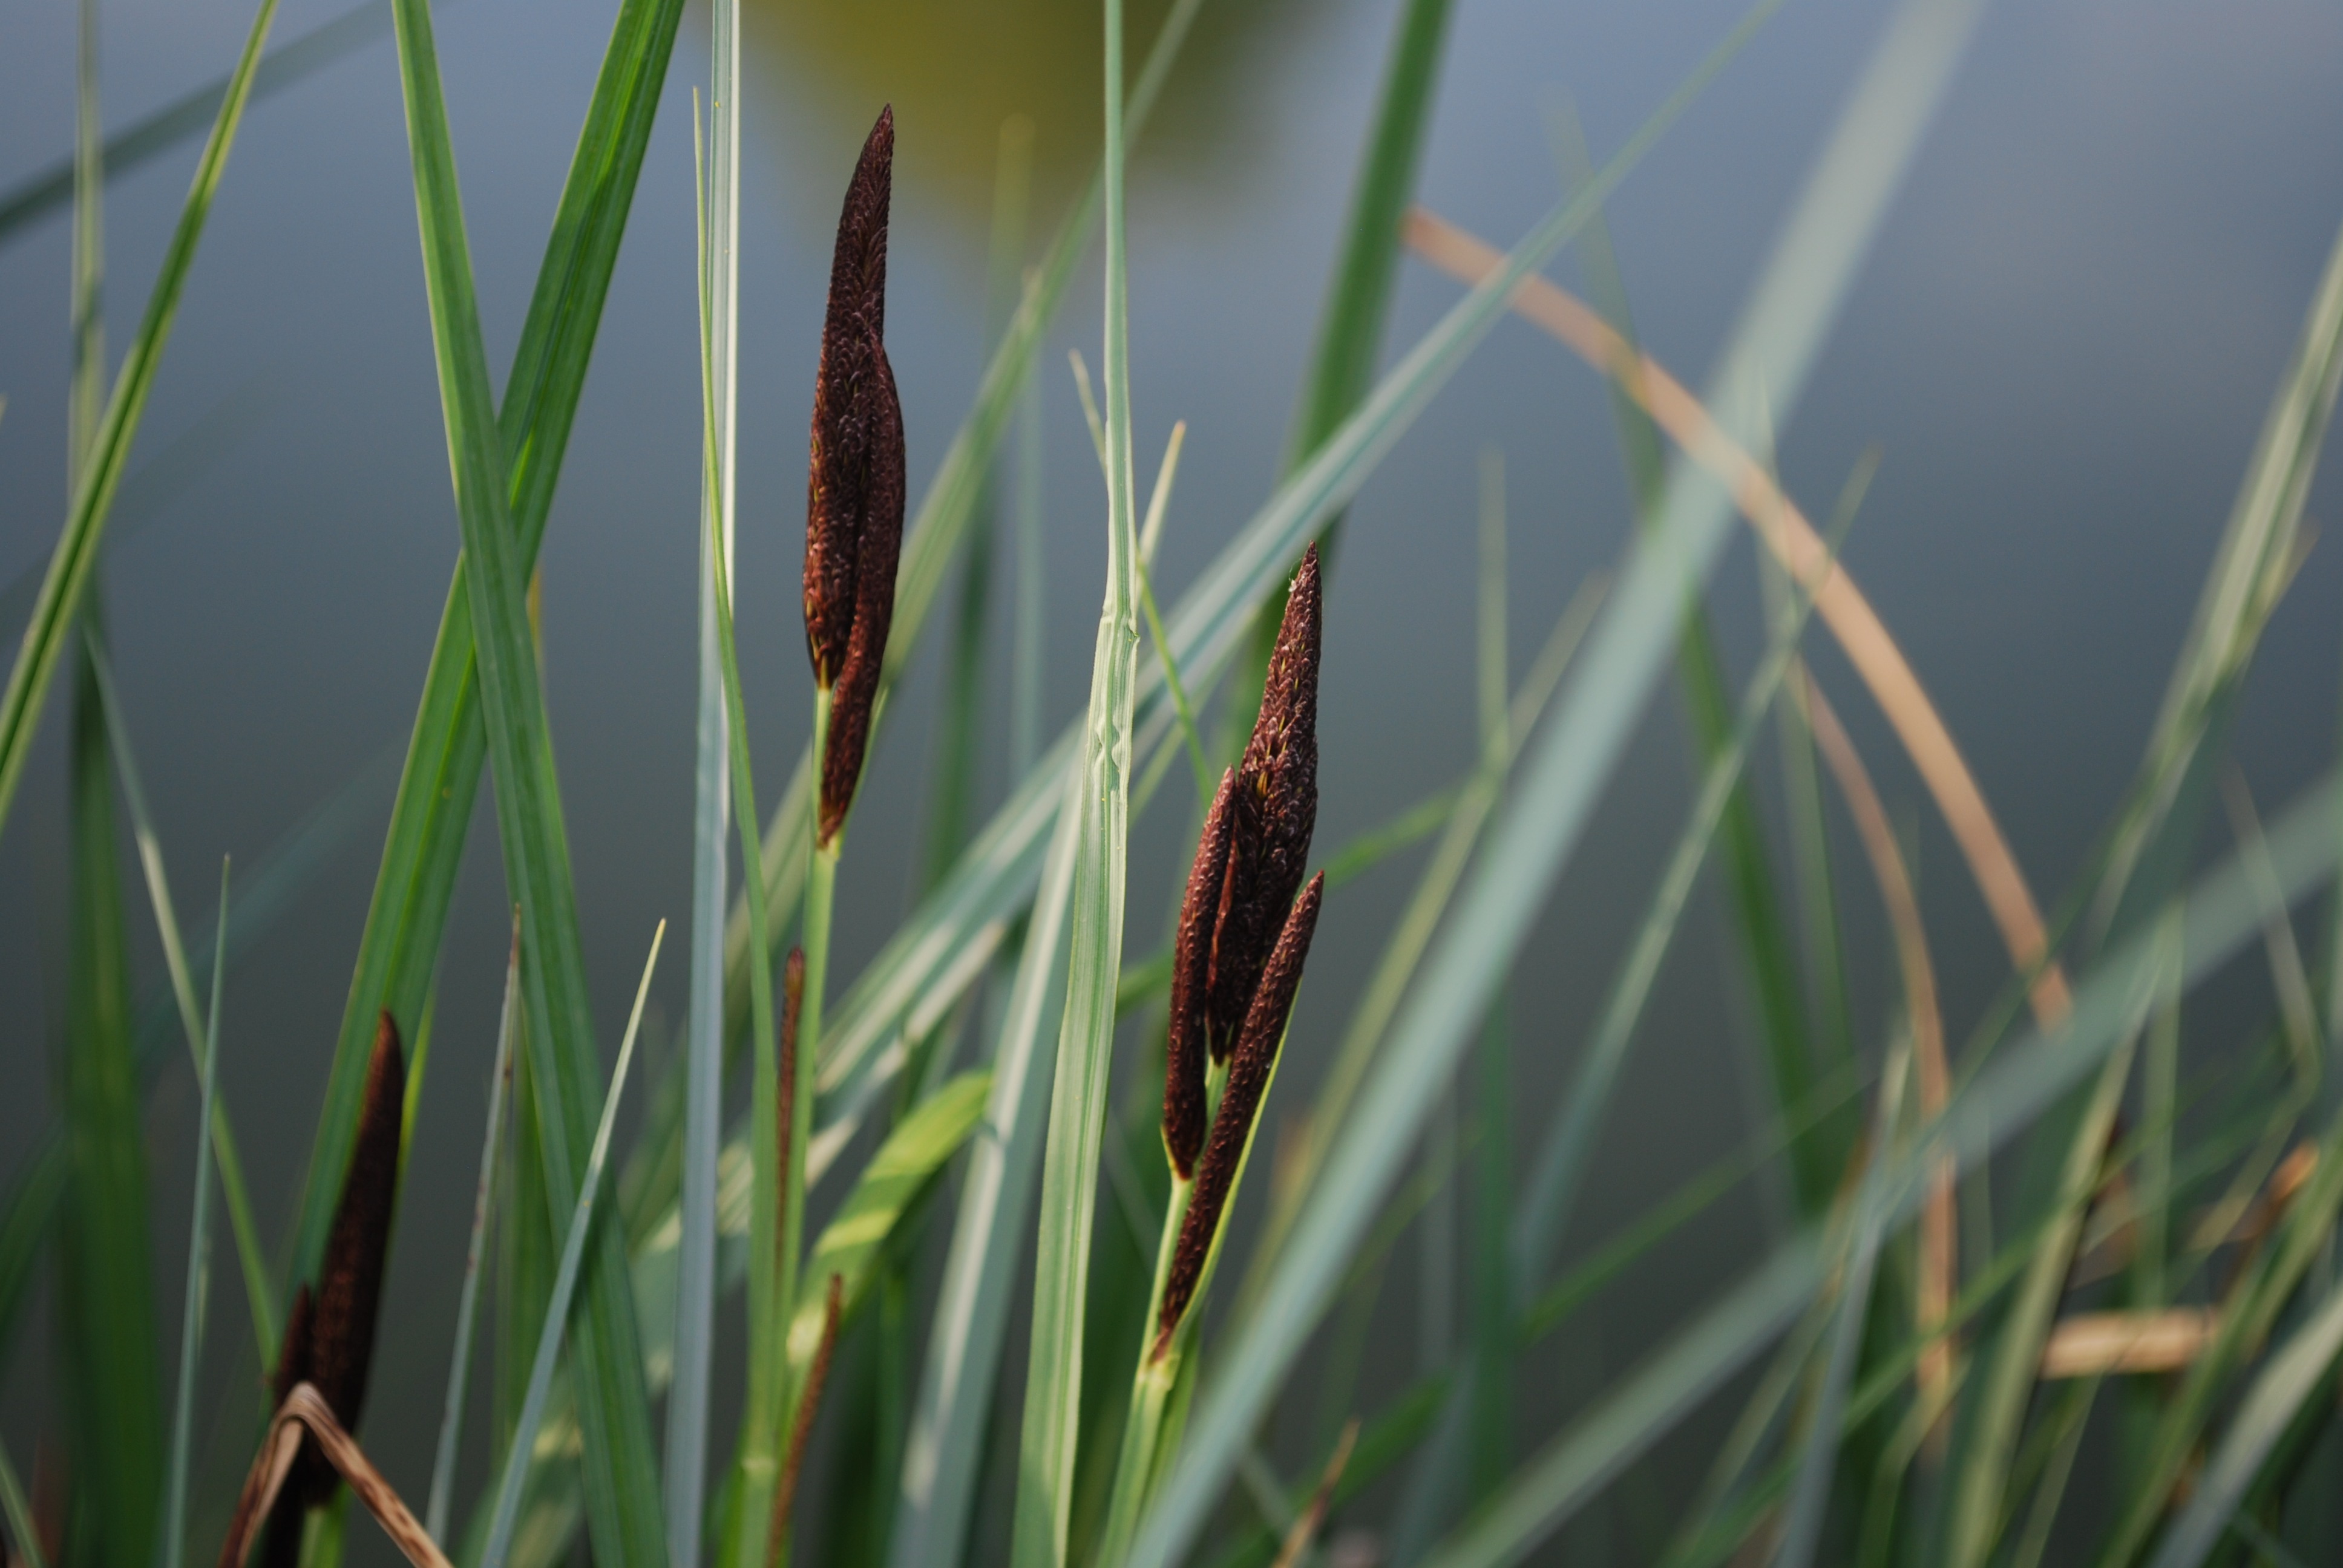
nature, grass, branch, plant, lawn, sunlight, leaf, shore, flower, lake, pond, green, insect, botany, flora, fauna, close up, reeds, macro photography, grass family, plant stem, land plant